History of Durham University

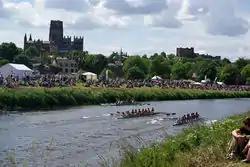
Durham Regatta

On 19 July 1837, Queen Victoria, by an order of the Queen-in-Council, granted the use of Durham Castle, previously a palace of the Bishop of Durham, to the university. University College moved into the castle, however the keep was ruinous and needed substantial reconstruction before it could be occupied. In the course of this renovation, the skeleton of a whale was discovered in the castle ruins, and a report on this made at the 1839 meeting of the British Association. It was originally claimed that these were the remains of a whale cast up on the shore of Co. Durham in 1661 and acquired by Bishop Cosin. It was later admitted that the letter on which this claim was based was a forgery.